Wilson Chandler

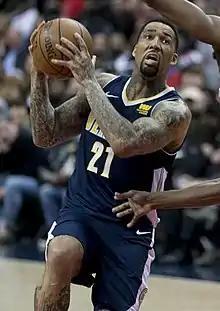
Chandler with the Denver Nuggets in 2018

Wilson Jamall Chandler (born May 10, 1987) is an American former professional basketball player who played in the NBA for 13 seasons, mainly with the New York Knicks and Denver Nuggets. He also played for Zhejiang Guangsha of the Chinese Basketball Association (CBA) during the 2011 NBA lockout. He played college basketball for the DePaul Blue Demons for two years before declaring for the 2007 NBA draft, where he was a first-round selection of the Knicks. Chandler was listed at 6 ft 8 in. and 225 lbs. He could play both forward positions.